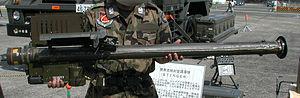
Charlie Wilson, né Charles Nesbitt Wilson le 1ᵉʳ juin 1933 à Trinity et mort le 10 février 2010 à Lufkin, est un militaire et homme politique américain.